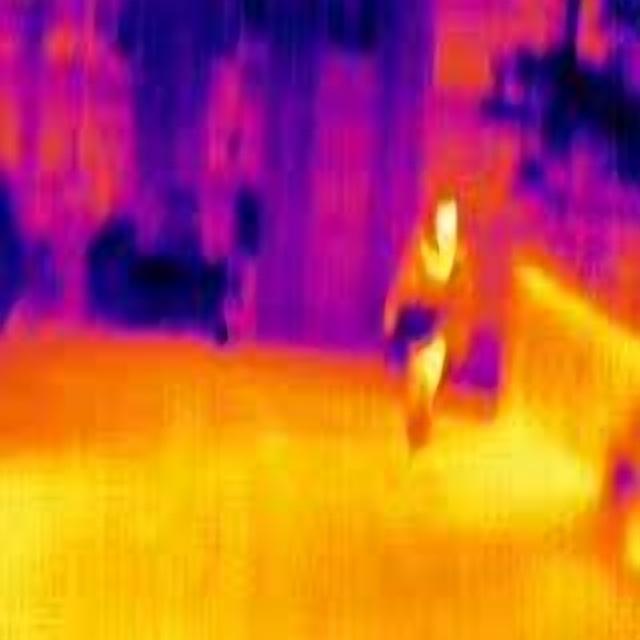
Detected objects:
label: person